Contact (1978 film)

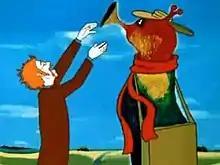
Screenshot from the film

Contact or Kontakt is a 1978 Soviet animated short film.